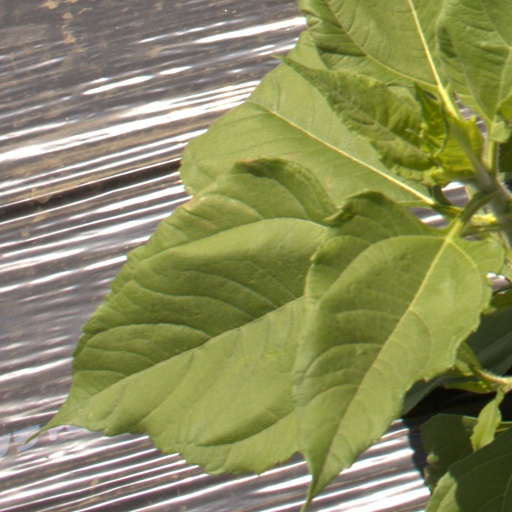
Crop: Jerusalem artichoke